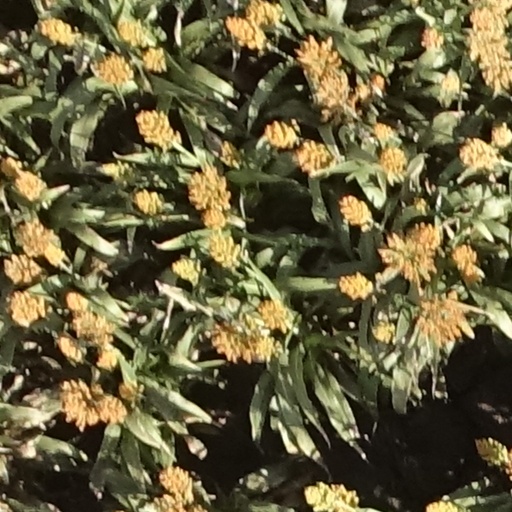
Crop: sorghum